Neon Genesis Evangelion (video game)

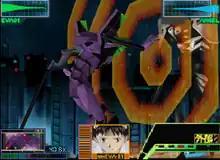
The player using the Evangelion to fight the Angel, Sachiel, in the first stage

"Neon Genesis Evangelion" is based on the anime of the same name, taking place in 2015, where 50% of Earth's population has been wiped out by a catastrophe known as the Second Impact. The organization Nerv assigns three teenage pilots—Shinji Ikari, Rei Ayanami, and Asuka Langley Soryu—to pilot a cyborg named the Evangelion to destroy alien beings known as the Angels before they eradicate the rest of the human race.